Seven Third Summits

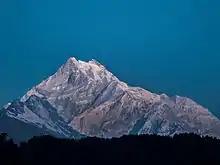
Kanchenjunga is the world's third highest mountain

The Seven Third Summits are the third-highest mountains of each of the seven continents. All of these mountain peaks are separate peaks rather than a sub-peak of the continents' high point. Christian Stangl from Austria became the first person to reach the summit of all seven "third summit" mountains after climbing Puncak Mandala and Puncak Trikora. He did this as a part of his "Triple Seven Summits" project, the three highest peaks of every continent. Because of glacial melting and the disagreement over exactly which three peaks are the tallest in the Australian continent, Stangl also climbed several additional candidate peaks including Sumantri, Ngga Pulu, and Mount Twynam.